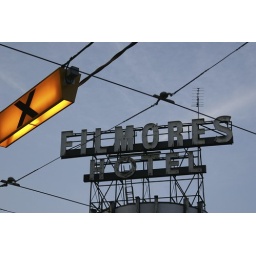
Sign on top of the building with the street car wires in the foreground.